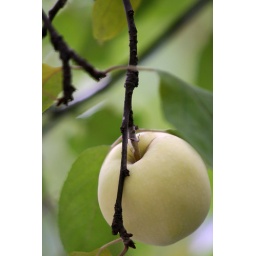
One of the apples on a tree in my front yard.